History of the Federal Democratic Republic of Ethiopia

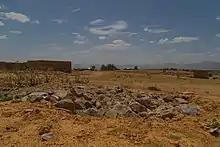
A mass grave of civilians killed as a result of the Tigray War

Relations between the federal government and the Tigray regional government deteriorated after the election, and on 4 November 2020, Abiy began a military offensive in the Tigray Region in response to attacks on army units stationed there, causing thousands of refugees to flee to neighbouring Sudan and triggering the Tigray War. More than 600 civilians were killed in a massacre in the town of Mai Kadra on 9 November 2020. In April 2021, Eritrea confirmed its troops are fighting in Ethiopia. As of March 2022, as many as 500,000 people had died as a result of violence and famine in the Tigray War, with other reported estimates reaching numbers as high as 700,000–800,000 by the end of 2022. After a number of peace and mediation proposals in the intervening years, Ethiopia and the Tigrayan rebel forces agreed to a cessation of hostilities on 2 November 2022; as Eritrea was not a party to the agreement, however, their status remained unclear.